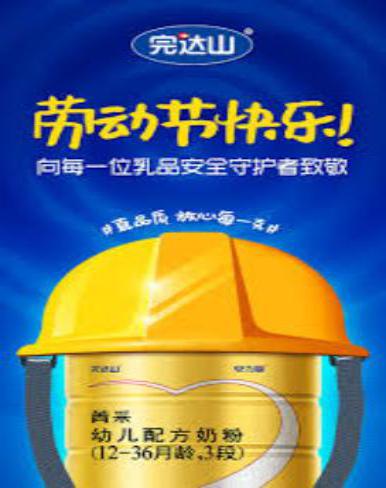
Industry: Food